Virginia and Truckee Railroad

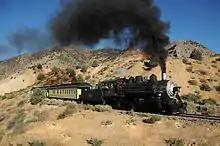
Restored V&T railroad

Gold was discovered in Nevada (then western Utah Territory) in spring 1850, by a company of Mormon emigrants on their way to the California Gold Rush. These early travelers only lingered in Nevada until they could cross the Sierras. By 1858 prospectors were soon permanently camping in the area around what is now Virginia City. In 1859, gold was found in outcroppings in the hills and canyons just outside what is now Virginia City. Among the gold ore in these outcroppings were bluish chunks of silver ore which clogged the rockers. Silver was not recognized in this form, so initially, it was overlooked in favor of the gold, and later found to be quite valuable. This was the first of the silver from what came to be called the Comstock Lode.